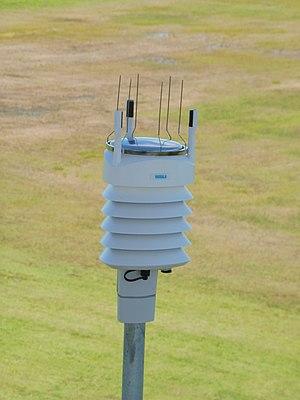
Station météorologique automatique WXT536 de Vaisala associée avec le radar CASBV du réseau canadien de radars météorologiques. Elle prend les mesures de vent, température, précipitations, etc. au site à des fins de surveillance des conditions ambiantes d'opération. Les détails de son fonctionnement se trouvent au site de Vaisala.
Vaisala est une société finlandaise, fondée en 1936, qui développe, fabrique et commercialise des produits et services pour la mesure environnementale et industrielle.